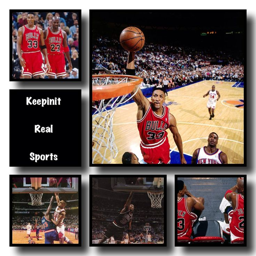
happy birthday : is a retired professional basketball player who played .